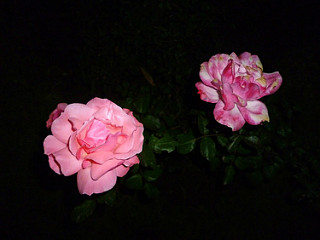
Flower: rose